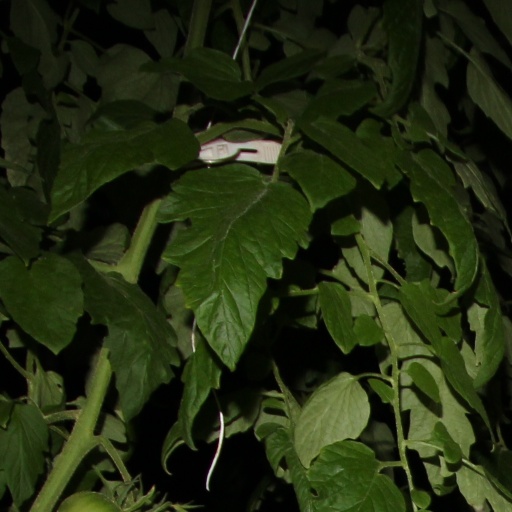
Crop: tomato